17th Texas Infantry Regiment

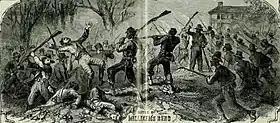

The 17th Texas Infantry Regiment was a unit of volunteers recruited in Texas that fought in the Confederate States Army during the American Civil War. The regiment organized in March 1862 with West Point graduate Robert T. P. Allen as it first colonel. It spent its entire existence west of the Mississippi River in the Trans-Mississippi Department. After marching to Arkansas in August 1862, the regiment spent the winter at Camp Nelson where a large number of men died from disease. In fall 1862, the unit was assigned to the 3rd Brigade of the Texas infantry division later known as Walker's Greyhounds. The regiment fought at Milliken's Bend in June 1863. George Washington Jones assumed command of the regiment in November 1863. The unit was in action at Fort DeRussy, Mansfield, Pleasant Hill, and Jenkins' Ferry in 1864. The regiment marched to Texas and surrendered in June 1865.